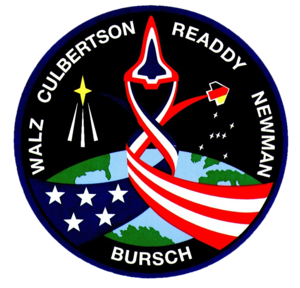
Discovery ou OV-103 est une navette spatiale américaine. Tout comme la navette Endeavour, elle porte le nom d'un des navires de James Cook, cartographe et explorateur anglais.